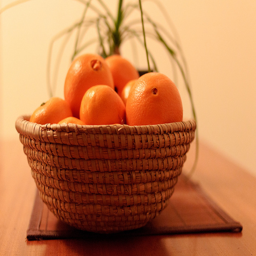
There is a bowl with oranges in it sitting on a table.
A bowl of oranges in a woven straw basket.
A view of oranges sitting on  table, in a wicker basket.
A basket of oranges is sitting on a table.
A basket filled with oranges on top of a matt.